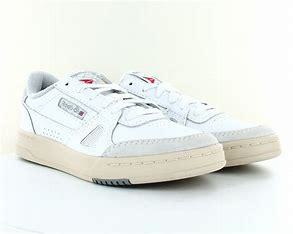
Brand: Reebok
Model: LT Court